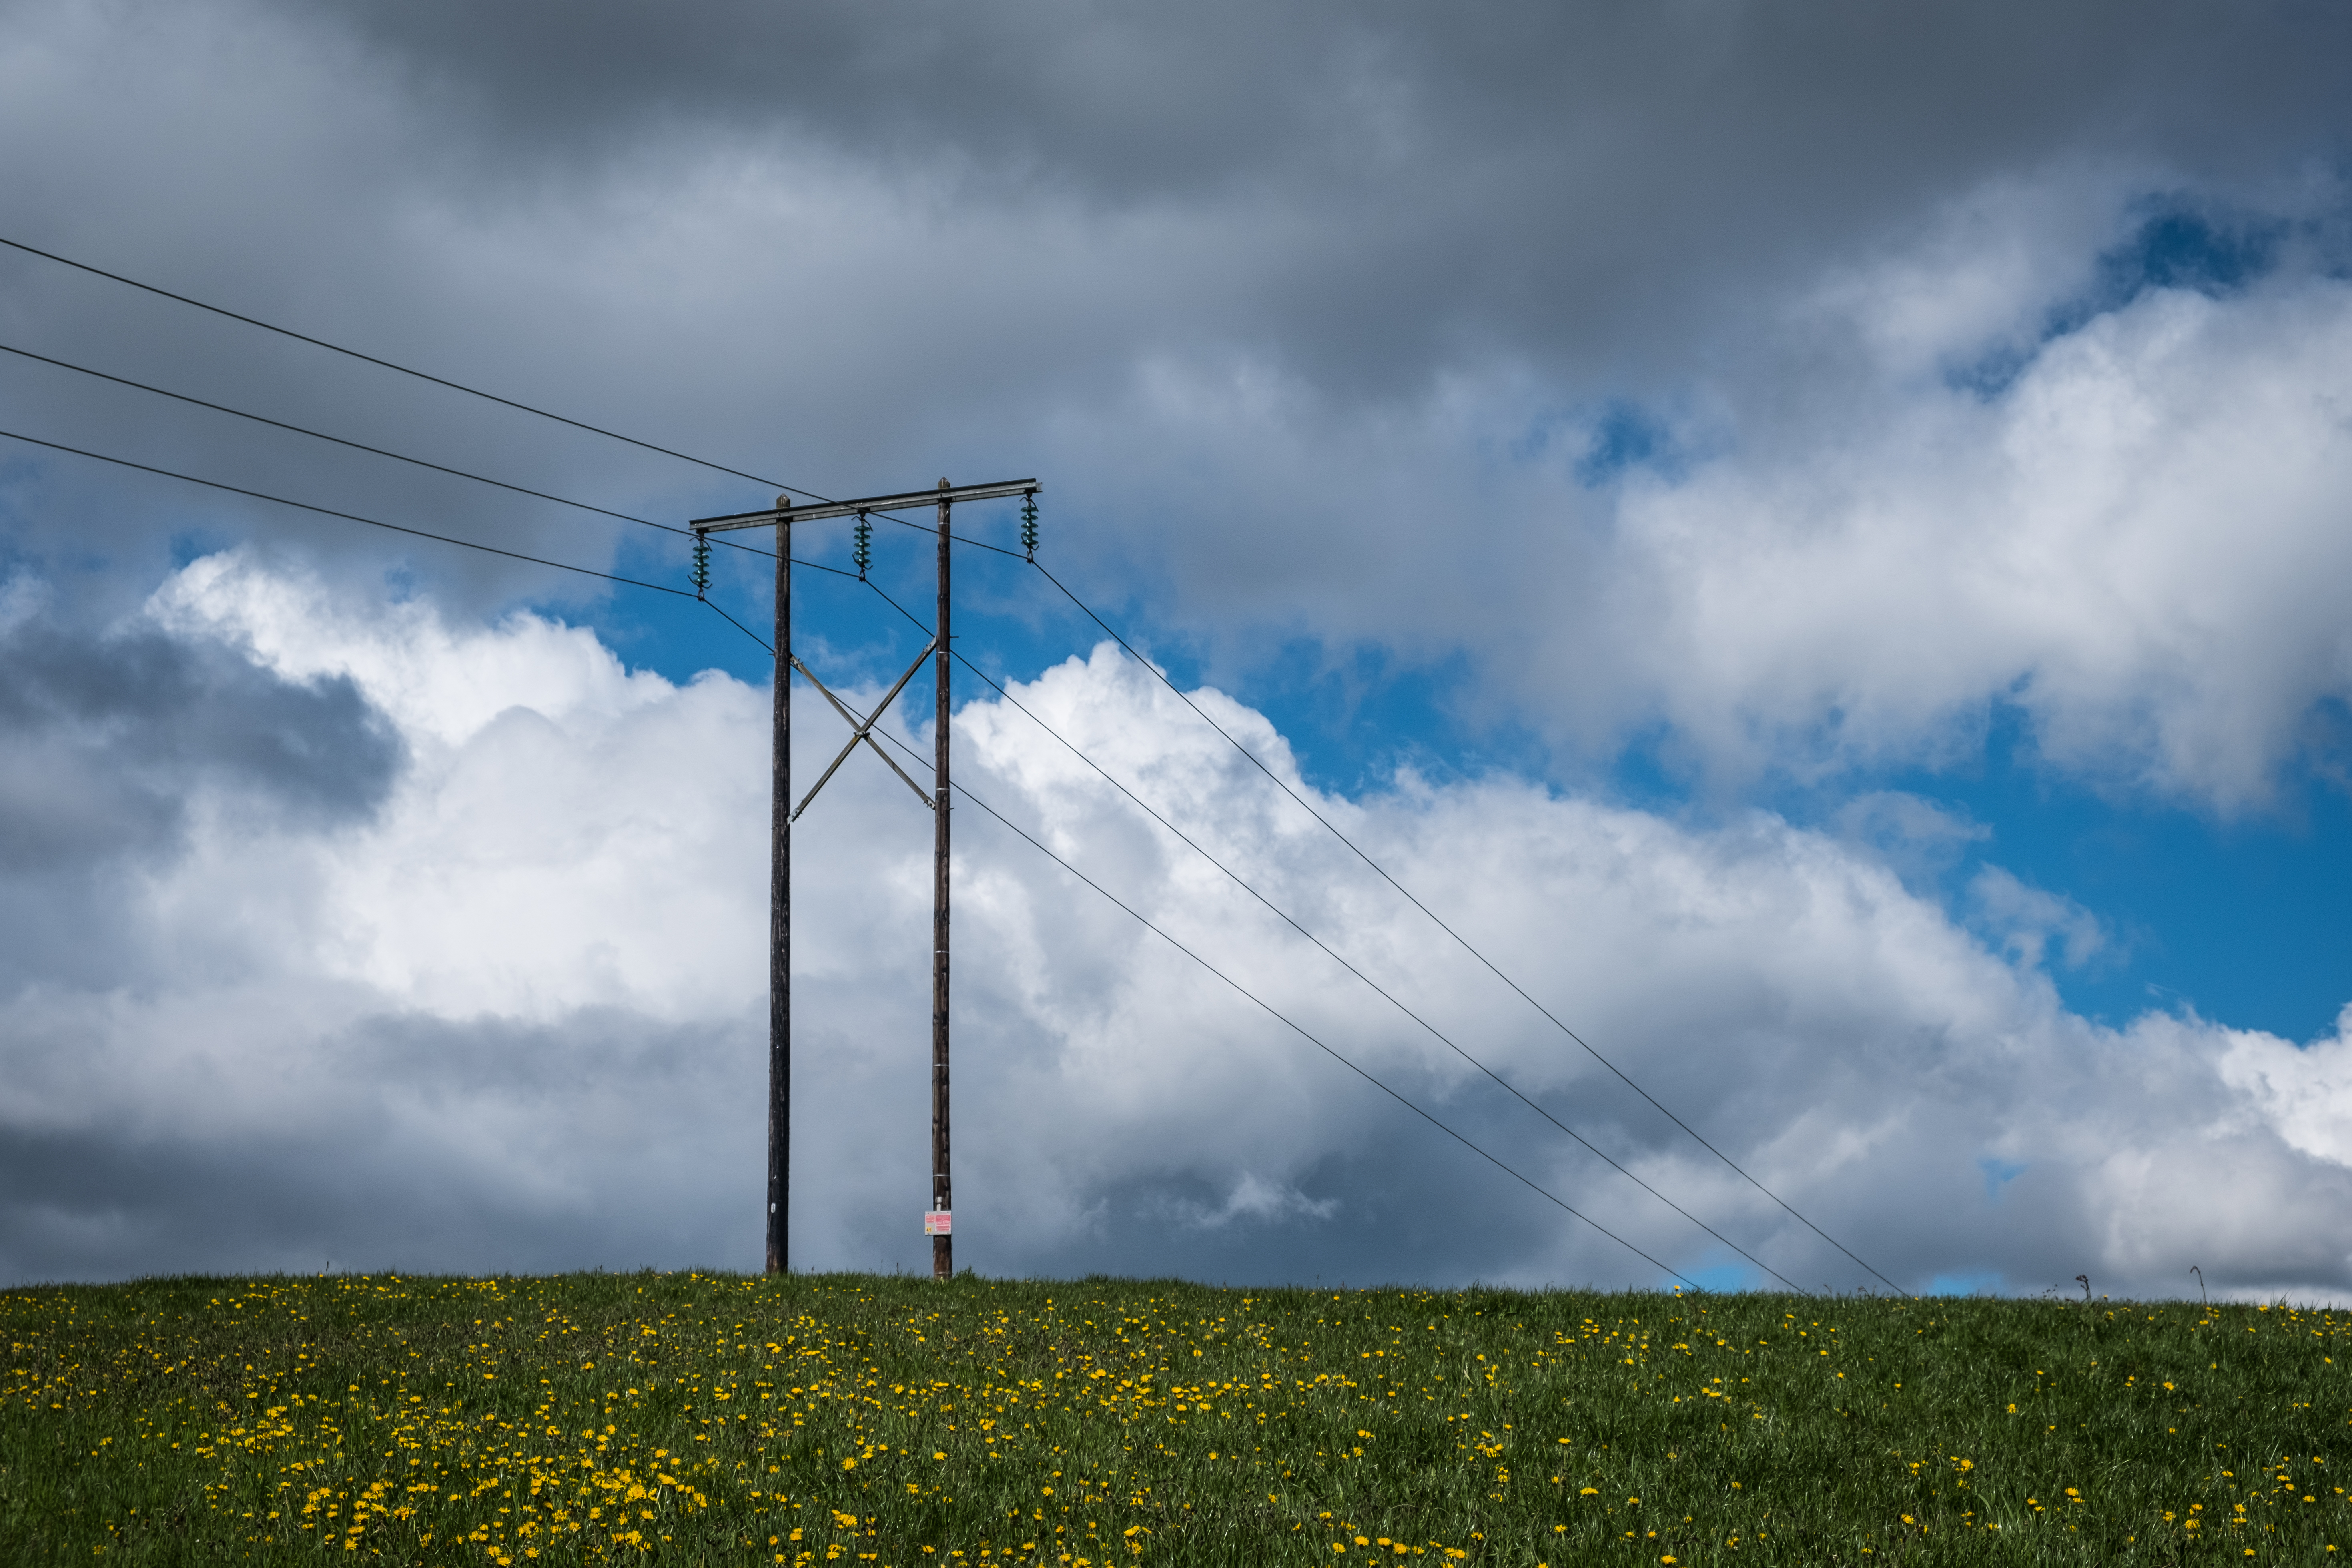
landscape, grass, horizon, light, cloud, sky, sun, field, farm, prairie, sunlight, wind, country, summer, wire, daytime, environment, rural, line, cumulus, machine, electricity, plain, energy, flowers, outdoors, power, utility pole, meteorological phenomenon, overhead power line, electrical post